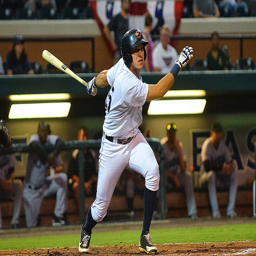
A man holding a baseball bat during a game.
an image of a baseball player running to base after hitting ball
A baseball player starts running as he finishes his swing.
a close up of a baseball player swinging a baseball bat
A man swings his baseball bat and takes off running.